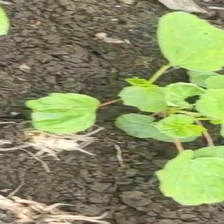
Weed species: Little_Mallow(Malva parviflora)